History of the Cleveland Cavaliers

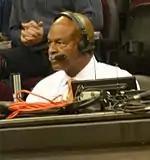
Austin Carr – the first overall pick in the 1971 NBA draft, a 1974 NBA All-Star, and longtime TV color analyst for the Cavaliers.

The following seasons saw the Cavaliers gradually improve their on-court performance, thanks to season-by-season additions of talented players such as Bobby "Bingo" Smith, Jim Chones, Jim Cleamons and Dick Snyder. The Cavaliers improved to in their sophomore season, followed by a record in 1972–73, and in 1973–74.